Hertfordshire Militia

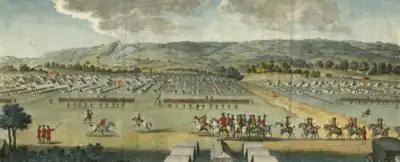
A review at Coxheath Camp.

The Hertfordshire Militia was called out in May 1778 after the outbreak of the War of American Independence when the country was threatened with invasion by the Americans' allies, France and Spain. During the summer of 1778 the Hertfordshire Militia was at Coxheath Camp near Maidstone in Kent, which was the army's largest training camp, where the completely raw Militia were exercised as part of a division alongside Regular troops while providing a reserve in case of French invasion of South East England. The Hertfordshires under Col Lord Cranborne (later 7th Earl and 1st Marquess of Salisbury) formed part of the Right Wing under Maj-Gen William Amherst. Each battalion had two small field-pieces or 'battalion guns' attached to it, manned by men of the regiment instructed by a Royal Artillery sergeant and two gunners. From 1762 to 1786 militia regiments on service were obliged to recruit from their own county, so when the Hertfordshires were short of men in 1778 the Sergeant-Major had to be sent back to the county to find recruits. By December the regiment had dispersed to eight (soon to be 12) different winter quarters across Kent, and Lord Cranbourne was faced with the problem of training almost a complete new regiment after the previous men's terms of service ended. He complained that his officers could not prevent the new men from 'moroding ' [marauding] and appealed for concentration in fewer locations.